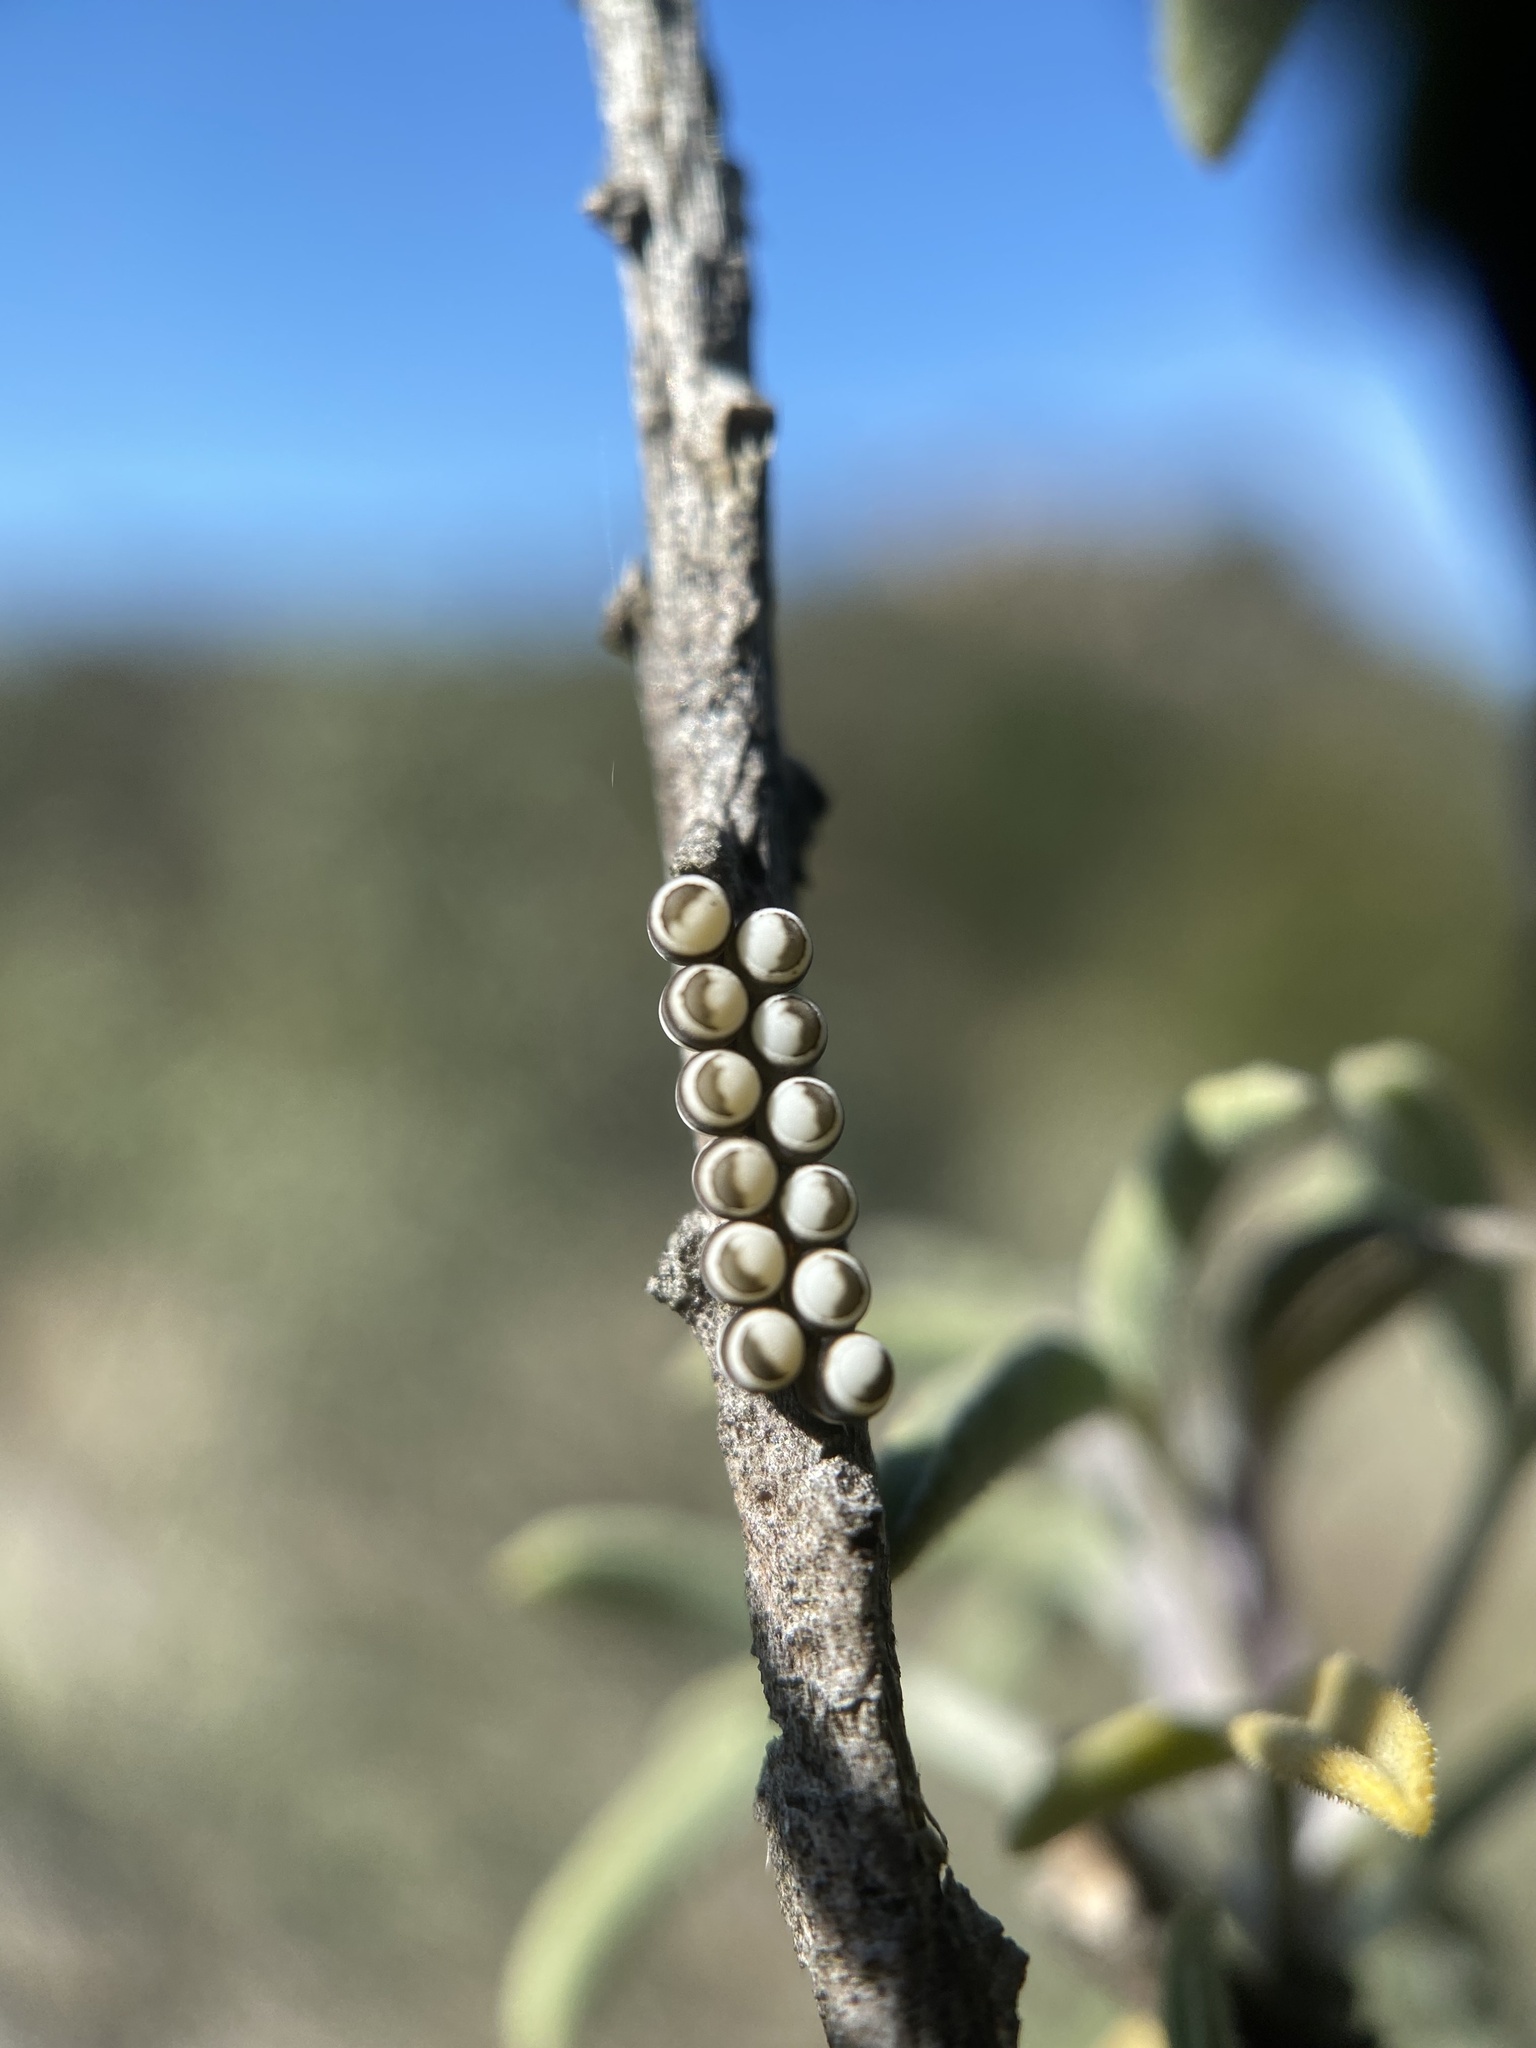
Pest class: stink_bug